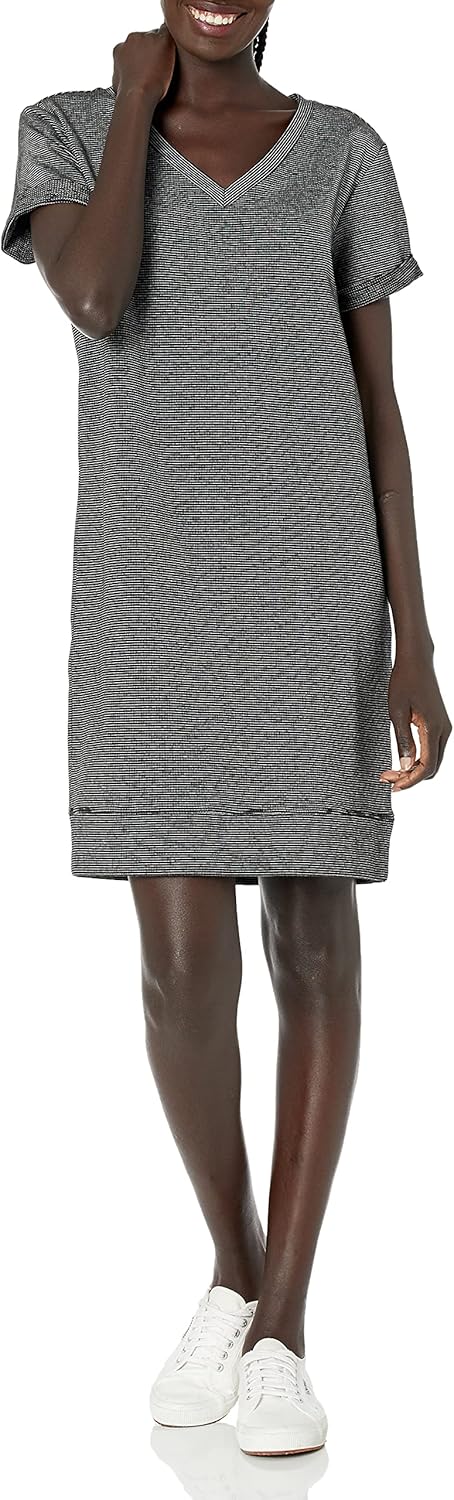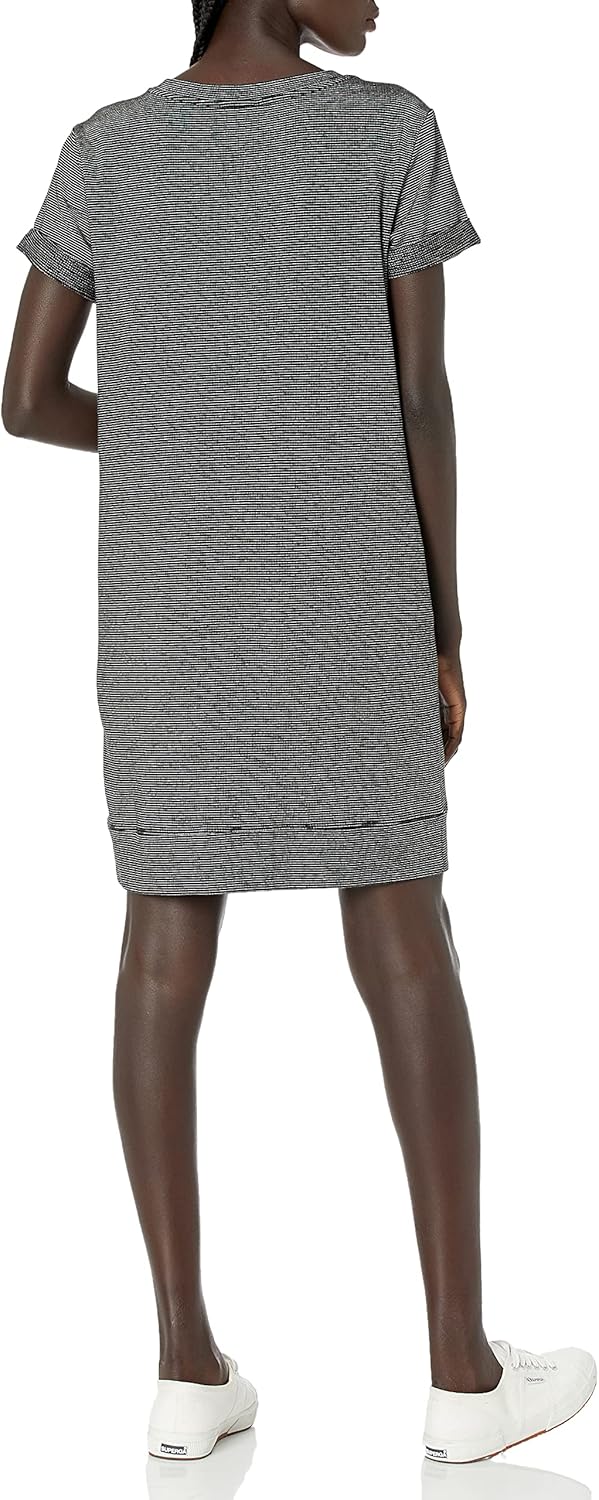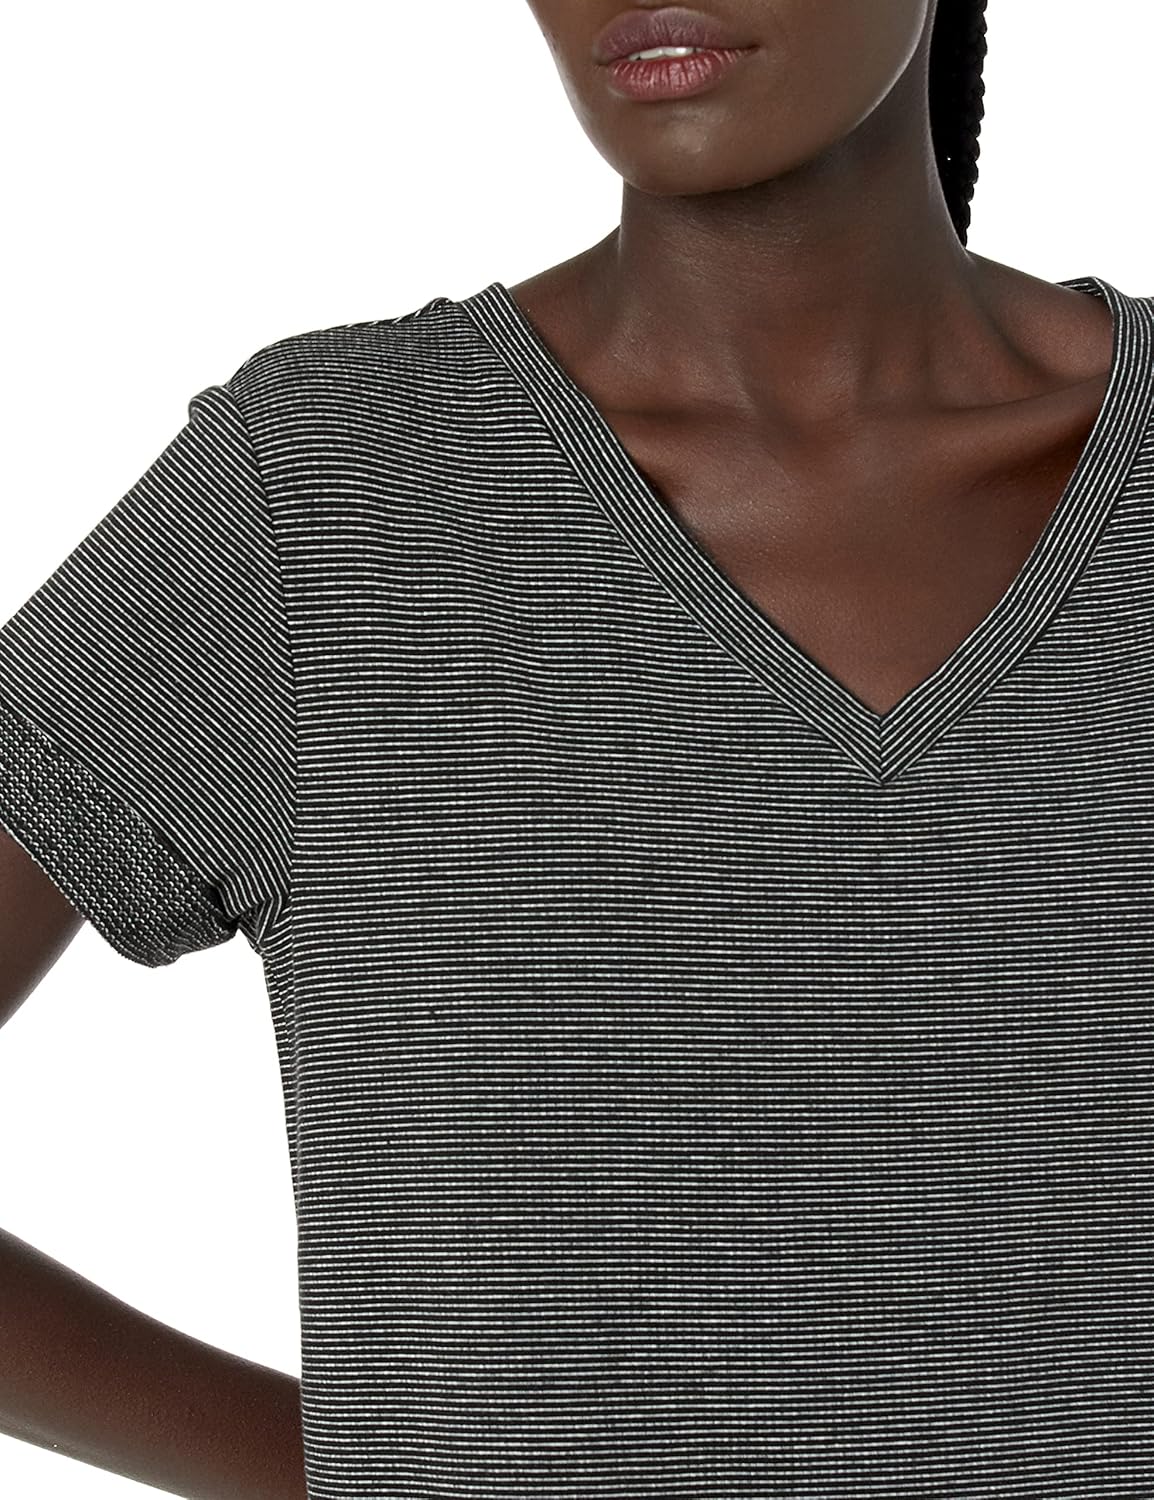
Daily Ritual Women's Relaxed Fit Terry Cotton and Modal Short-Sleeve V-Neck Dress
Category: AMAZON FASHION
An Amazon brand - A classic V-neckline distinguishes this sleek short-sleeve dress for an effortless look that’s ready to style Daily Ritual celebrates the beauty in simplicity. Our range of coveted classics features tees, tanks, dresses, and leggings that are ready to be styled, layered, and lived in. Each piece is made with luxuriously soft fabrics and is priced to make stocking-up a breeze—you'll want one in every color.
Features: 58% Cotton, 39% Modal, 3% Elastane | Imported | No Closure closure | Machine Wash | Made in Vietnam | A classic relaxed fit V-neckline distinguishes this sleek short-sleeve dress for an effortless look that’s ready to style | Terry cotton and the softest modal are blended to create the perfect rib-knit blend | Start every outfit with Daily Ritual's range of elevated basics | Model is 5'11" and wearing a size Small